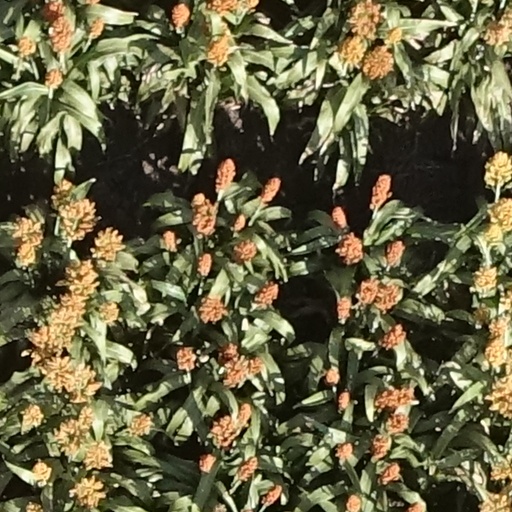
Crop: sorghum